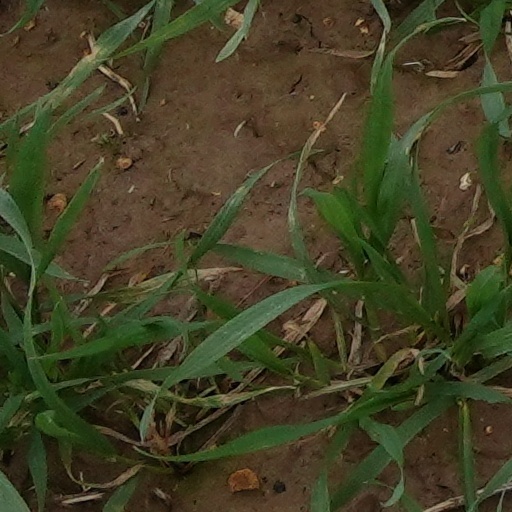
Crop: wheat